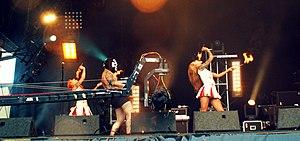
Dwarves, Hellfest 2011
The Dwarves est un groupe de punk rock américain, originaire de Chicago, dans l'Illinois. Il est formé à la fin des années 1980 sous le nom de The Suburban Nightmare comme groupe de garage punk. Ils sont actuellement basés à San Francisco, en Californie.